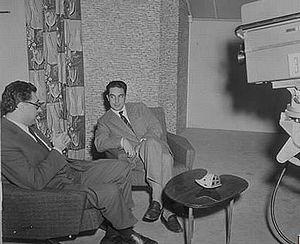
Uomini e Libri, que l'on pourrait traduire en français par « Des livres et des hommes », est une émission de télévision littéraire italienne présentée par Luigi Silori et diffusée de 1958 à 1961 sur la première chaîne publique italienne, Programma Nazionale, ancêtre de Rai 1.
Italo Calvino, né le 15 octobre 1923 à Santiago de Las Vegas et mort le 19 septembre 1985 à Sienne, est un écrivain italien du XXᵉ siècle.